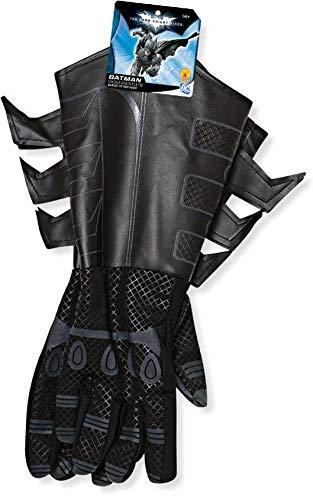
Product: DC Comics Child's Batman Cape and Accessory Bundle
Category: Clothing, Shoes & Jewelry | Costumes & Accessories | Kids & Baby | Boys | Accessories
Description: Batman cape, gauntlets, and light-up dog tags.
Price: $40.80
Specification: ProductDimensions:14x10x2inches|ItemWeight:12.2ounces|ShippingWeight:12.2ounces(Viewshippingratesandpolicies)|ASIN:B07TMTRB54|Itemmodelnumber:20146AMZ_PPK|Manufacturerrecommendedage:4-10years